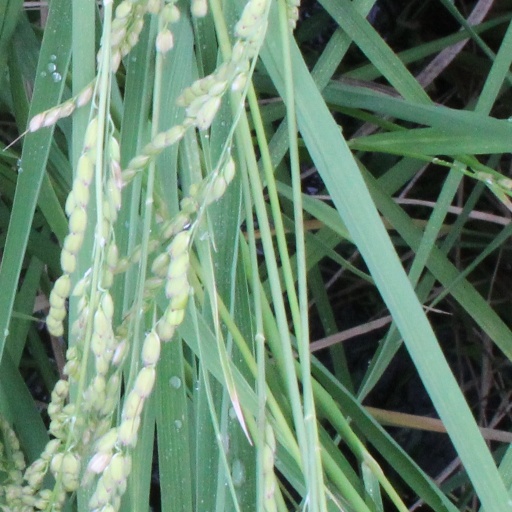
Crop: rice